What Are You Going Through

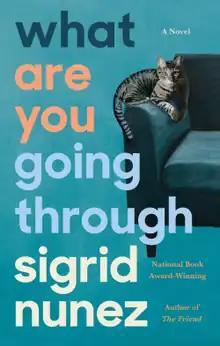
First edition cover

What Are You Going Through is a 2020 novel by the American writer Sigrid Nunez published by Riverhead Books in 2020. Its exploration of friendship, life and death received mostly positive reviews.